Temperate rainforest

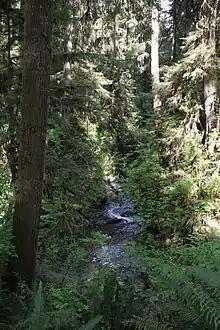
Canopy of Olympic National Park, Washington State

For forests, canopy refers to the upper layer or habitat zone, formed by mature tree crowns and including other biological organisms (epiphytes, lianas, arboreal animals, etc.). The canopy level is the third level of the temperate rainforest. The trees forming the canopy, conifers, can stand as tall as 100 metres or more. A variety of species survive in the canopy. The tops of these trees collect most of the rain, moisture, and photosynthesis that the rainforest takes in. They form a canopy over the forest, covering about 95% of the floor during the summer.